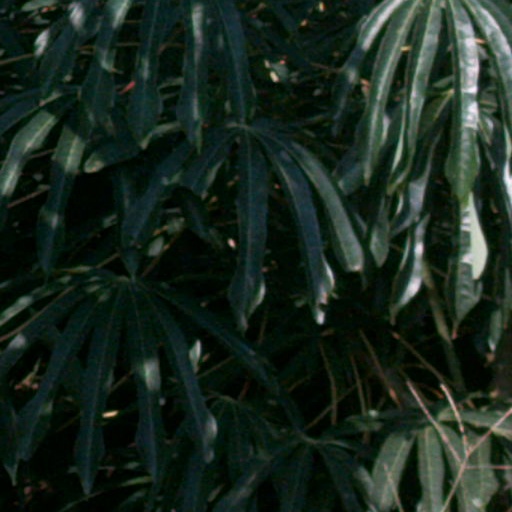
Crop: cassava